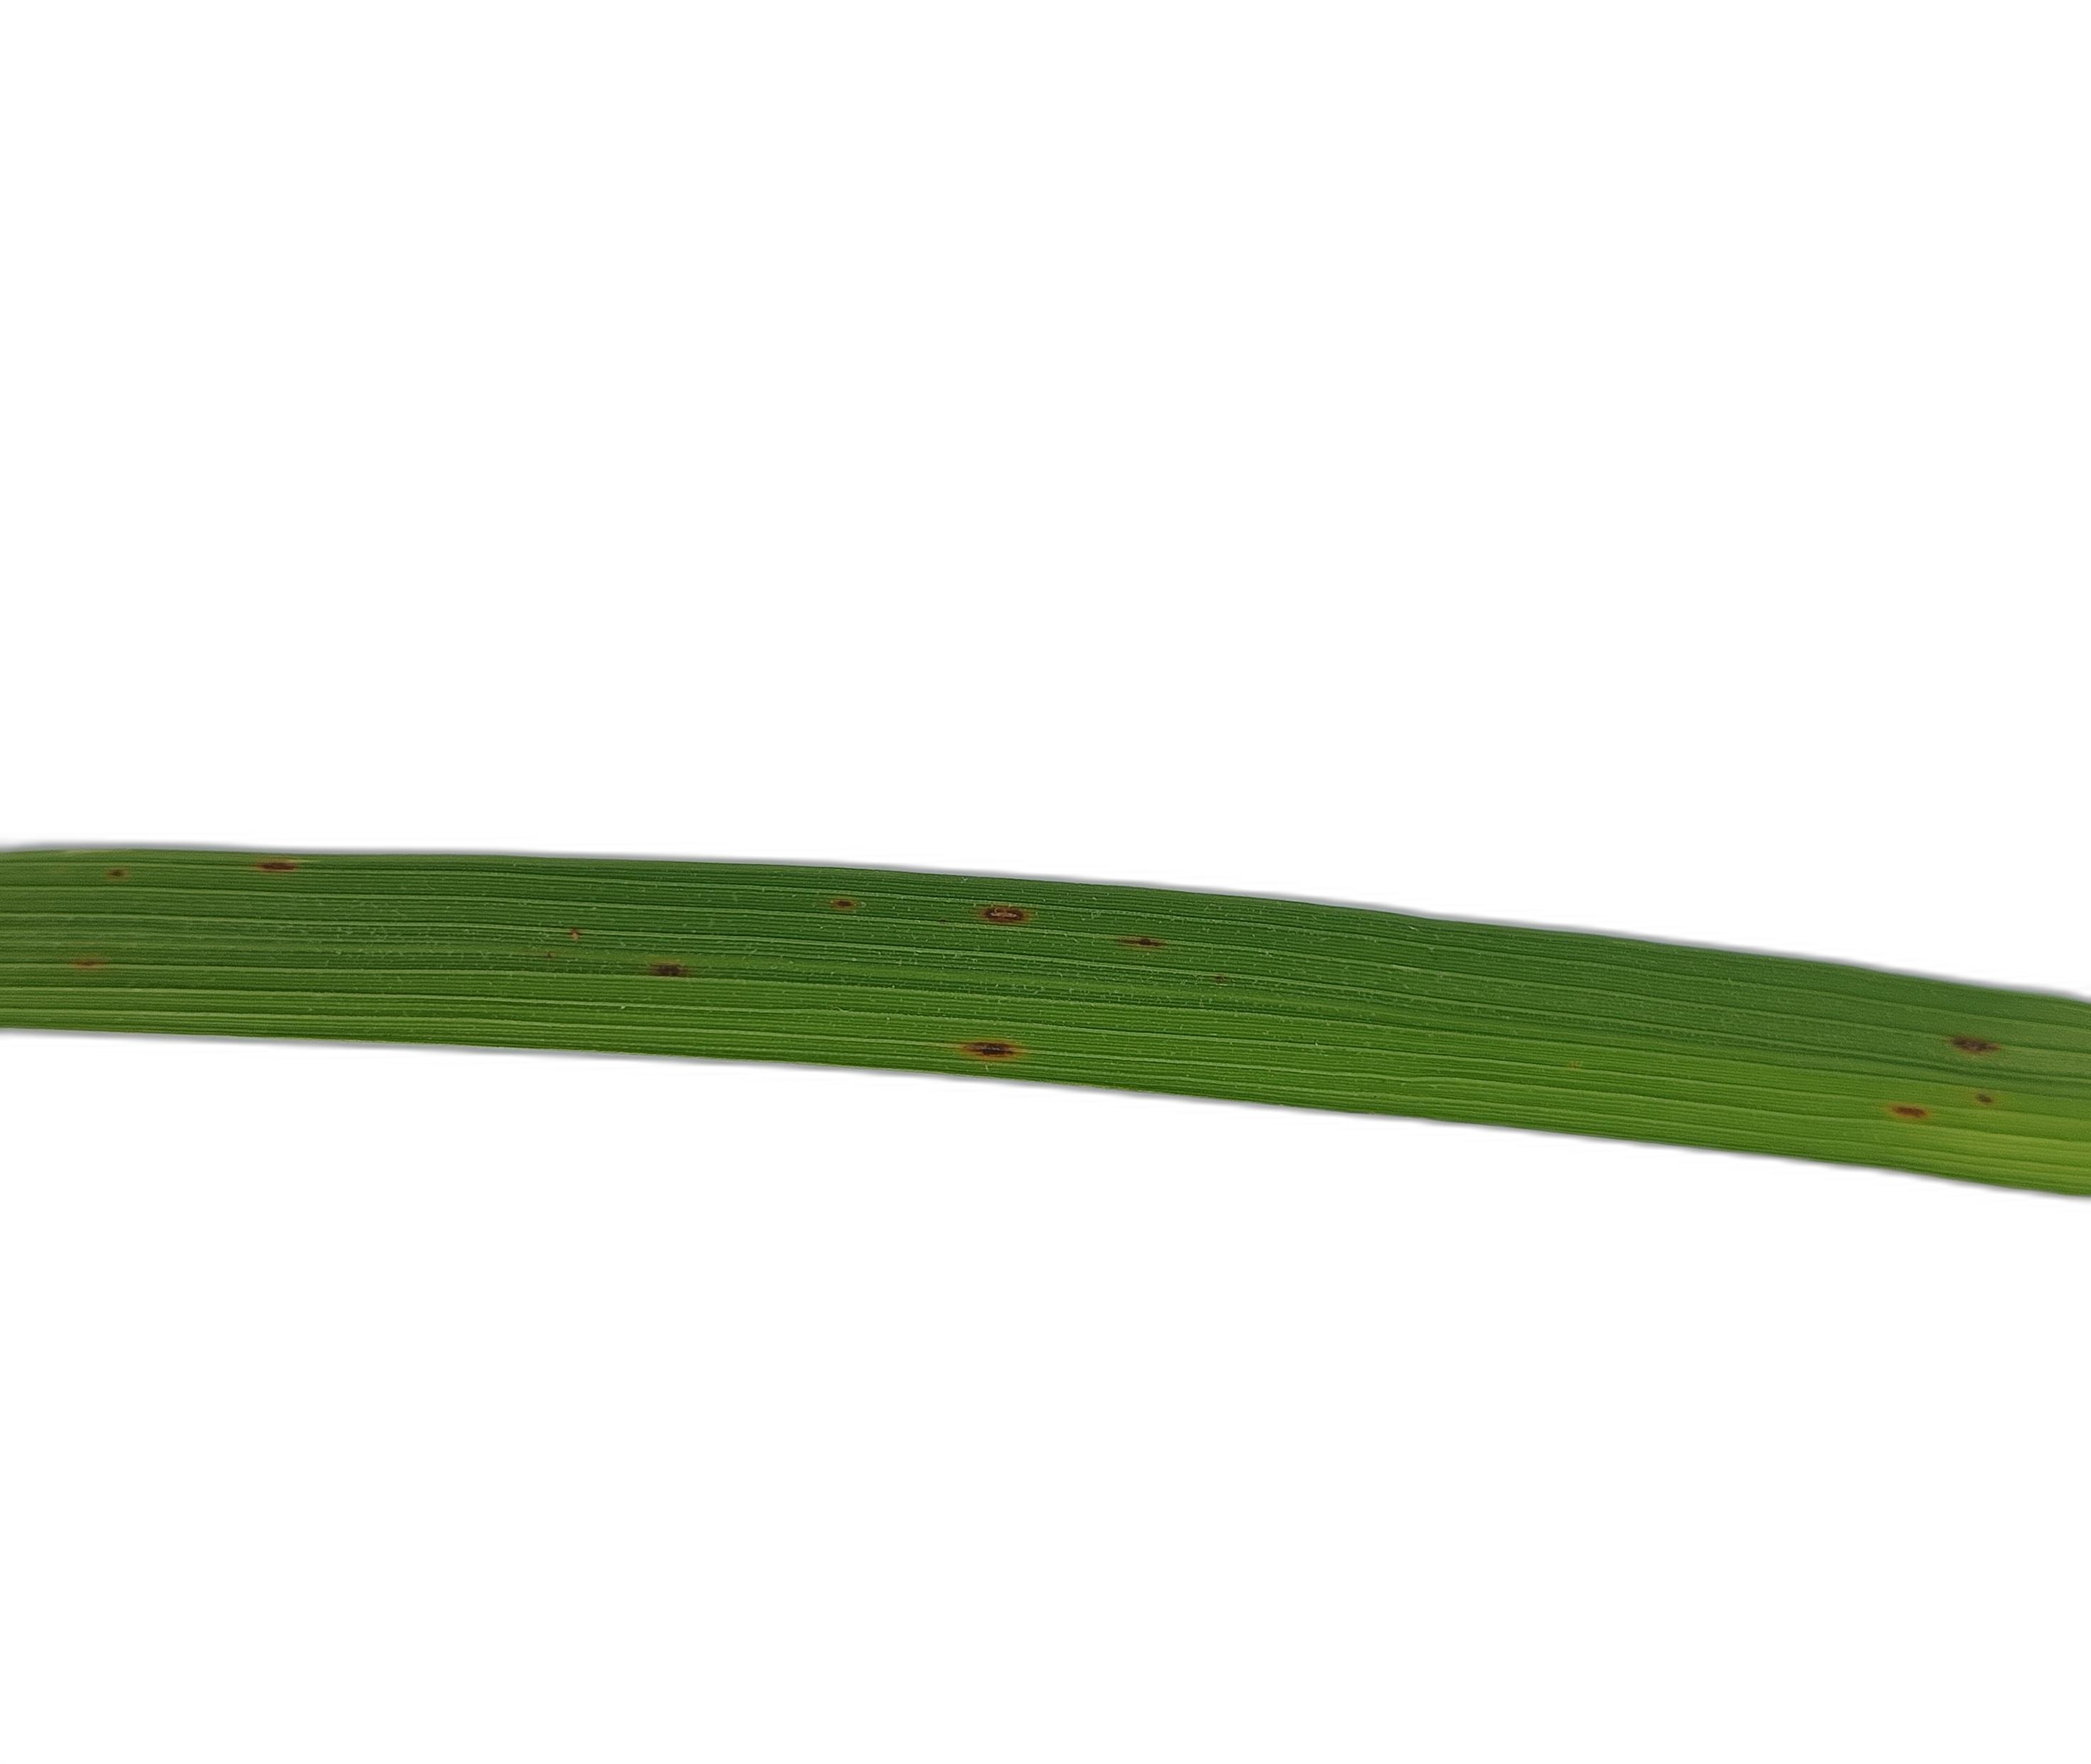
Label: Rice Blast